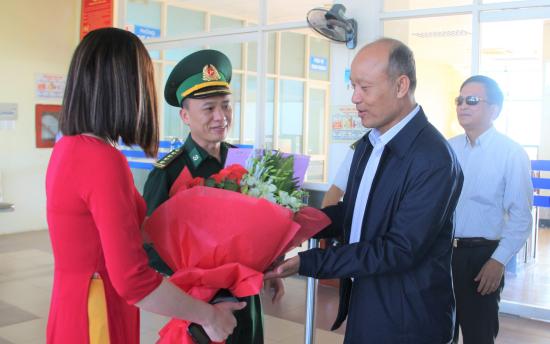
một đồng chí bộ đội đang nhận những bó hoa từ một người đàn ông và một cô gái